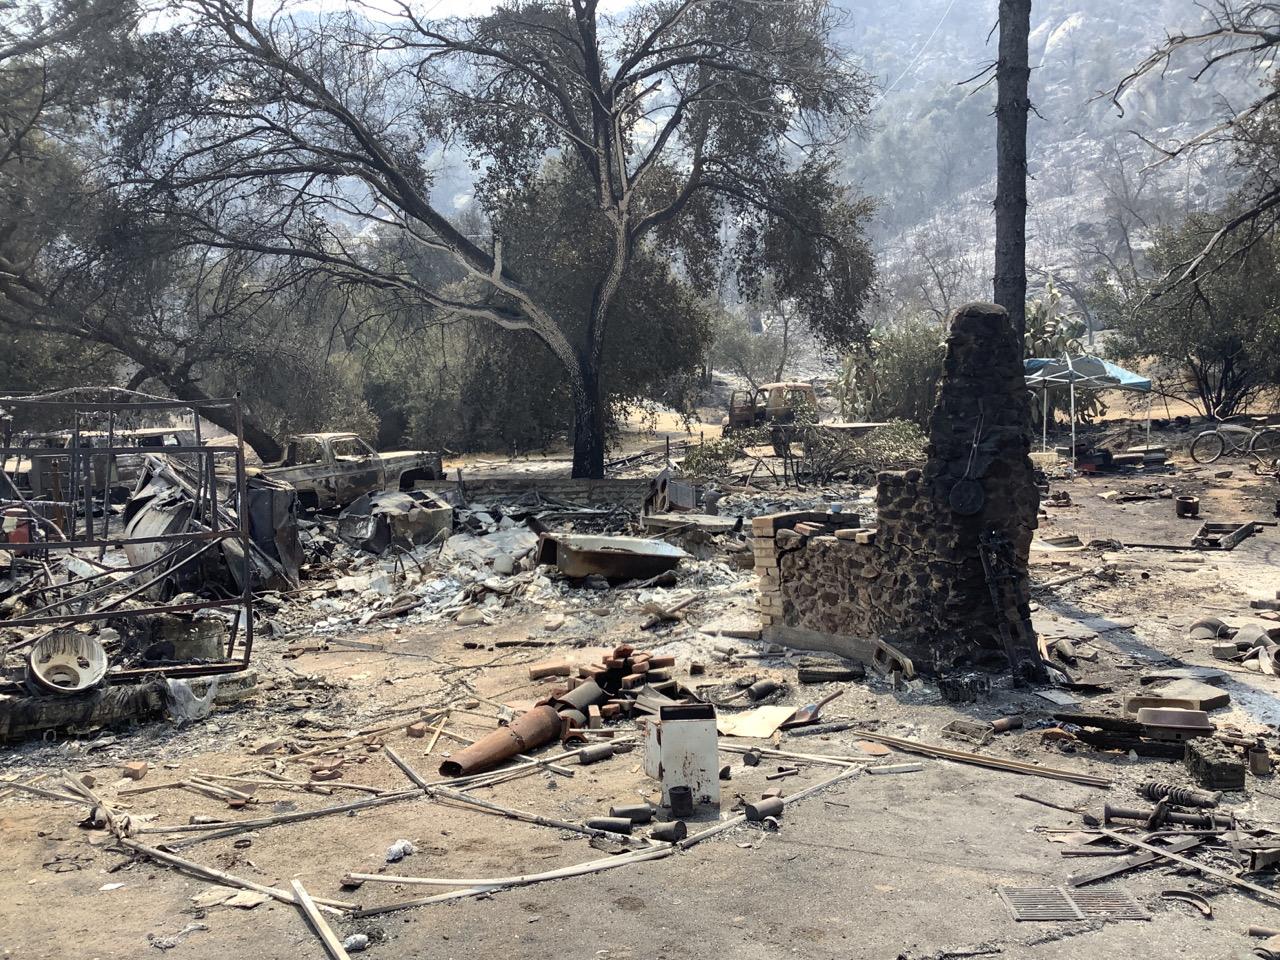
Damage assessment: destroyed